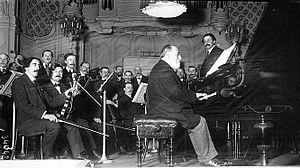
Audition de Camille Saint-Saëns à la salle Gaveau, Paris, 5 novembre 1913. Pianiste sur scène entouré de l'orchestre.
Charles Camille Saint-Saëns, né à Paris le 9 octobre 1835 et mort à Alger le 16 décembre 1921, est un pianiste, organiste et compositeur français de l'époque romantique.